Hensley Meulens

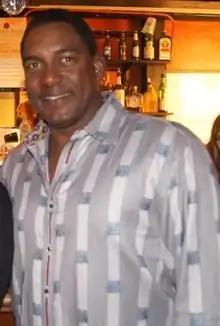
Meulens in 2011

Hensley Filemon Acasio Meulens (born June 23, 1967), nicknamed "Bam Bam", is a Curaçaoan professional baseball coach and former player. He most recently was the hitting coach for the Colorado Rockies of Major League Baseball (MLB). Meulens was also the longtime manager of the Netherlands national baseball team, from 2013 to 2023.